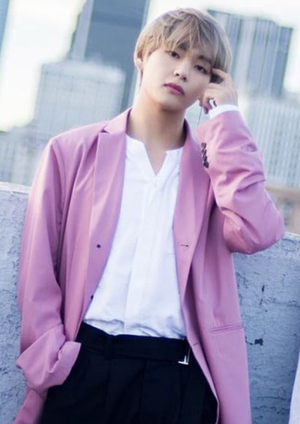
Kim Tae-hyung, mieux connu sous son nom de scène V, est un chanteur, danseur, modèle, compositeur, parolier et acteur sud-coréen né le 30 décembre 1995 à Daegu. Il est membre du boys band sud-coréen BTS.